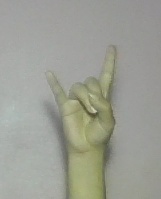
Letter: la